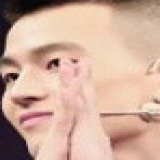
diễn viên Âu Hào